The Moon in the Cloud

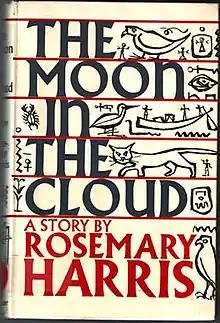
Cover of first edition

The Moon in the Cloud is a light-hearted children's historical fantasy novel by Rosemary Harris, published by Faber in 1968. It is set in ancient Canaan and Egypt at the time of the Biblical Flood and rooted in the story of Noah's Ark. It is the first book of a series sometimes called the Egyptian trilogy, followed by "The Shadow on the Sun" (1970) and "The Bright and Morning Star" (1972).